Yotam Solomon

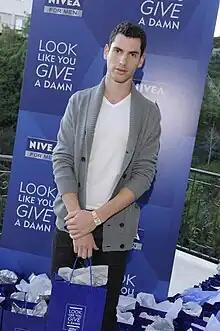
Solomon at the Nivea For Men Mansion for the 68th Annual Golden Globes

Yotam Solomon (born March 28, 1987) is a Los Angeles–based, Israeli-born fashion designer.